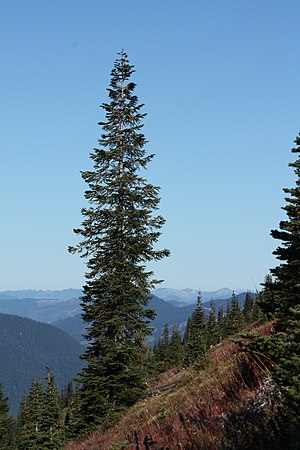
Klippeædelgran / Galleri
Vækstform.
Klippe-Ædelgran er et mellemstort, stedsegrønt nåletræ med en slank, kegleformet krone. Træet bruges en del som prydtræ i større haver og parker.